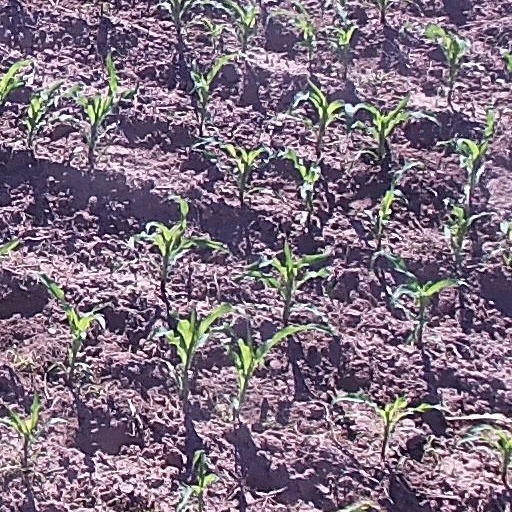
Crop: maize; corn